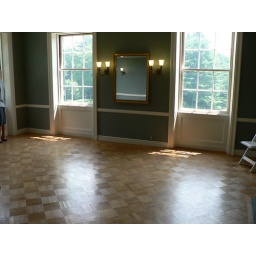
Edith Wharton's bedroom, where she wrote nine books in bed